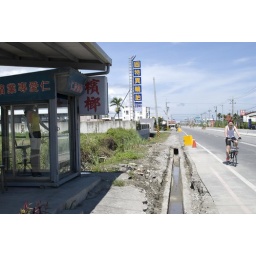
smart replacement to a girl in sexy clothes